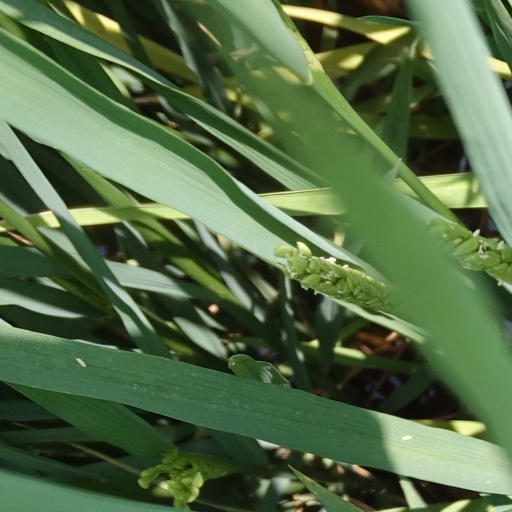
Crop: rice